British rule in Burma

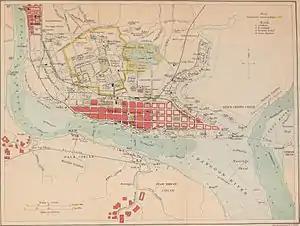
Map of Rangoon and Environ, 1911

By the turn of the century, a nationalist movement began to take shape in the form of the Young Men's Buddhist Association (YMBA), modelled after the YMCA, as religious associations were allowed by the colonial authorities. They were later superseded by the General Council of Burmese Associations (GCBA) which was linked with "Wunthanu athin" or National Associations that sprang up in villages throughout Burma Proper. Between 1900 and 1911 the "Irish Buddhist" U Dhammaloka publicly challenged Christianity and imperial power, leading to two trials for sedition.